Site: brandenburg
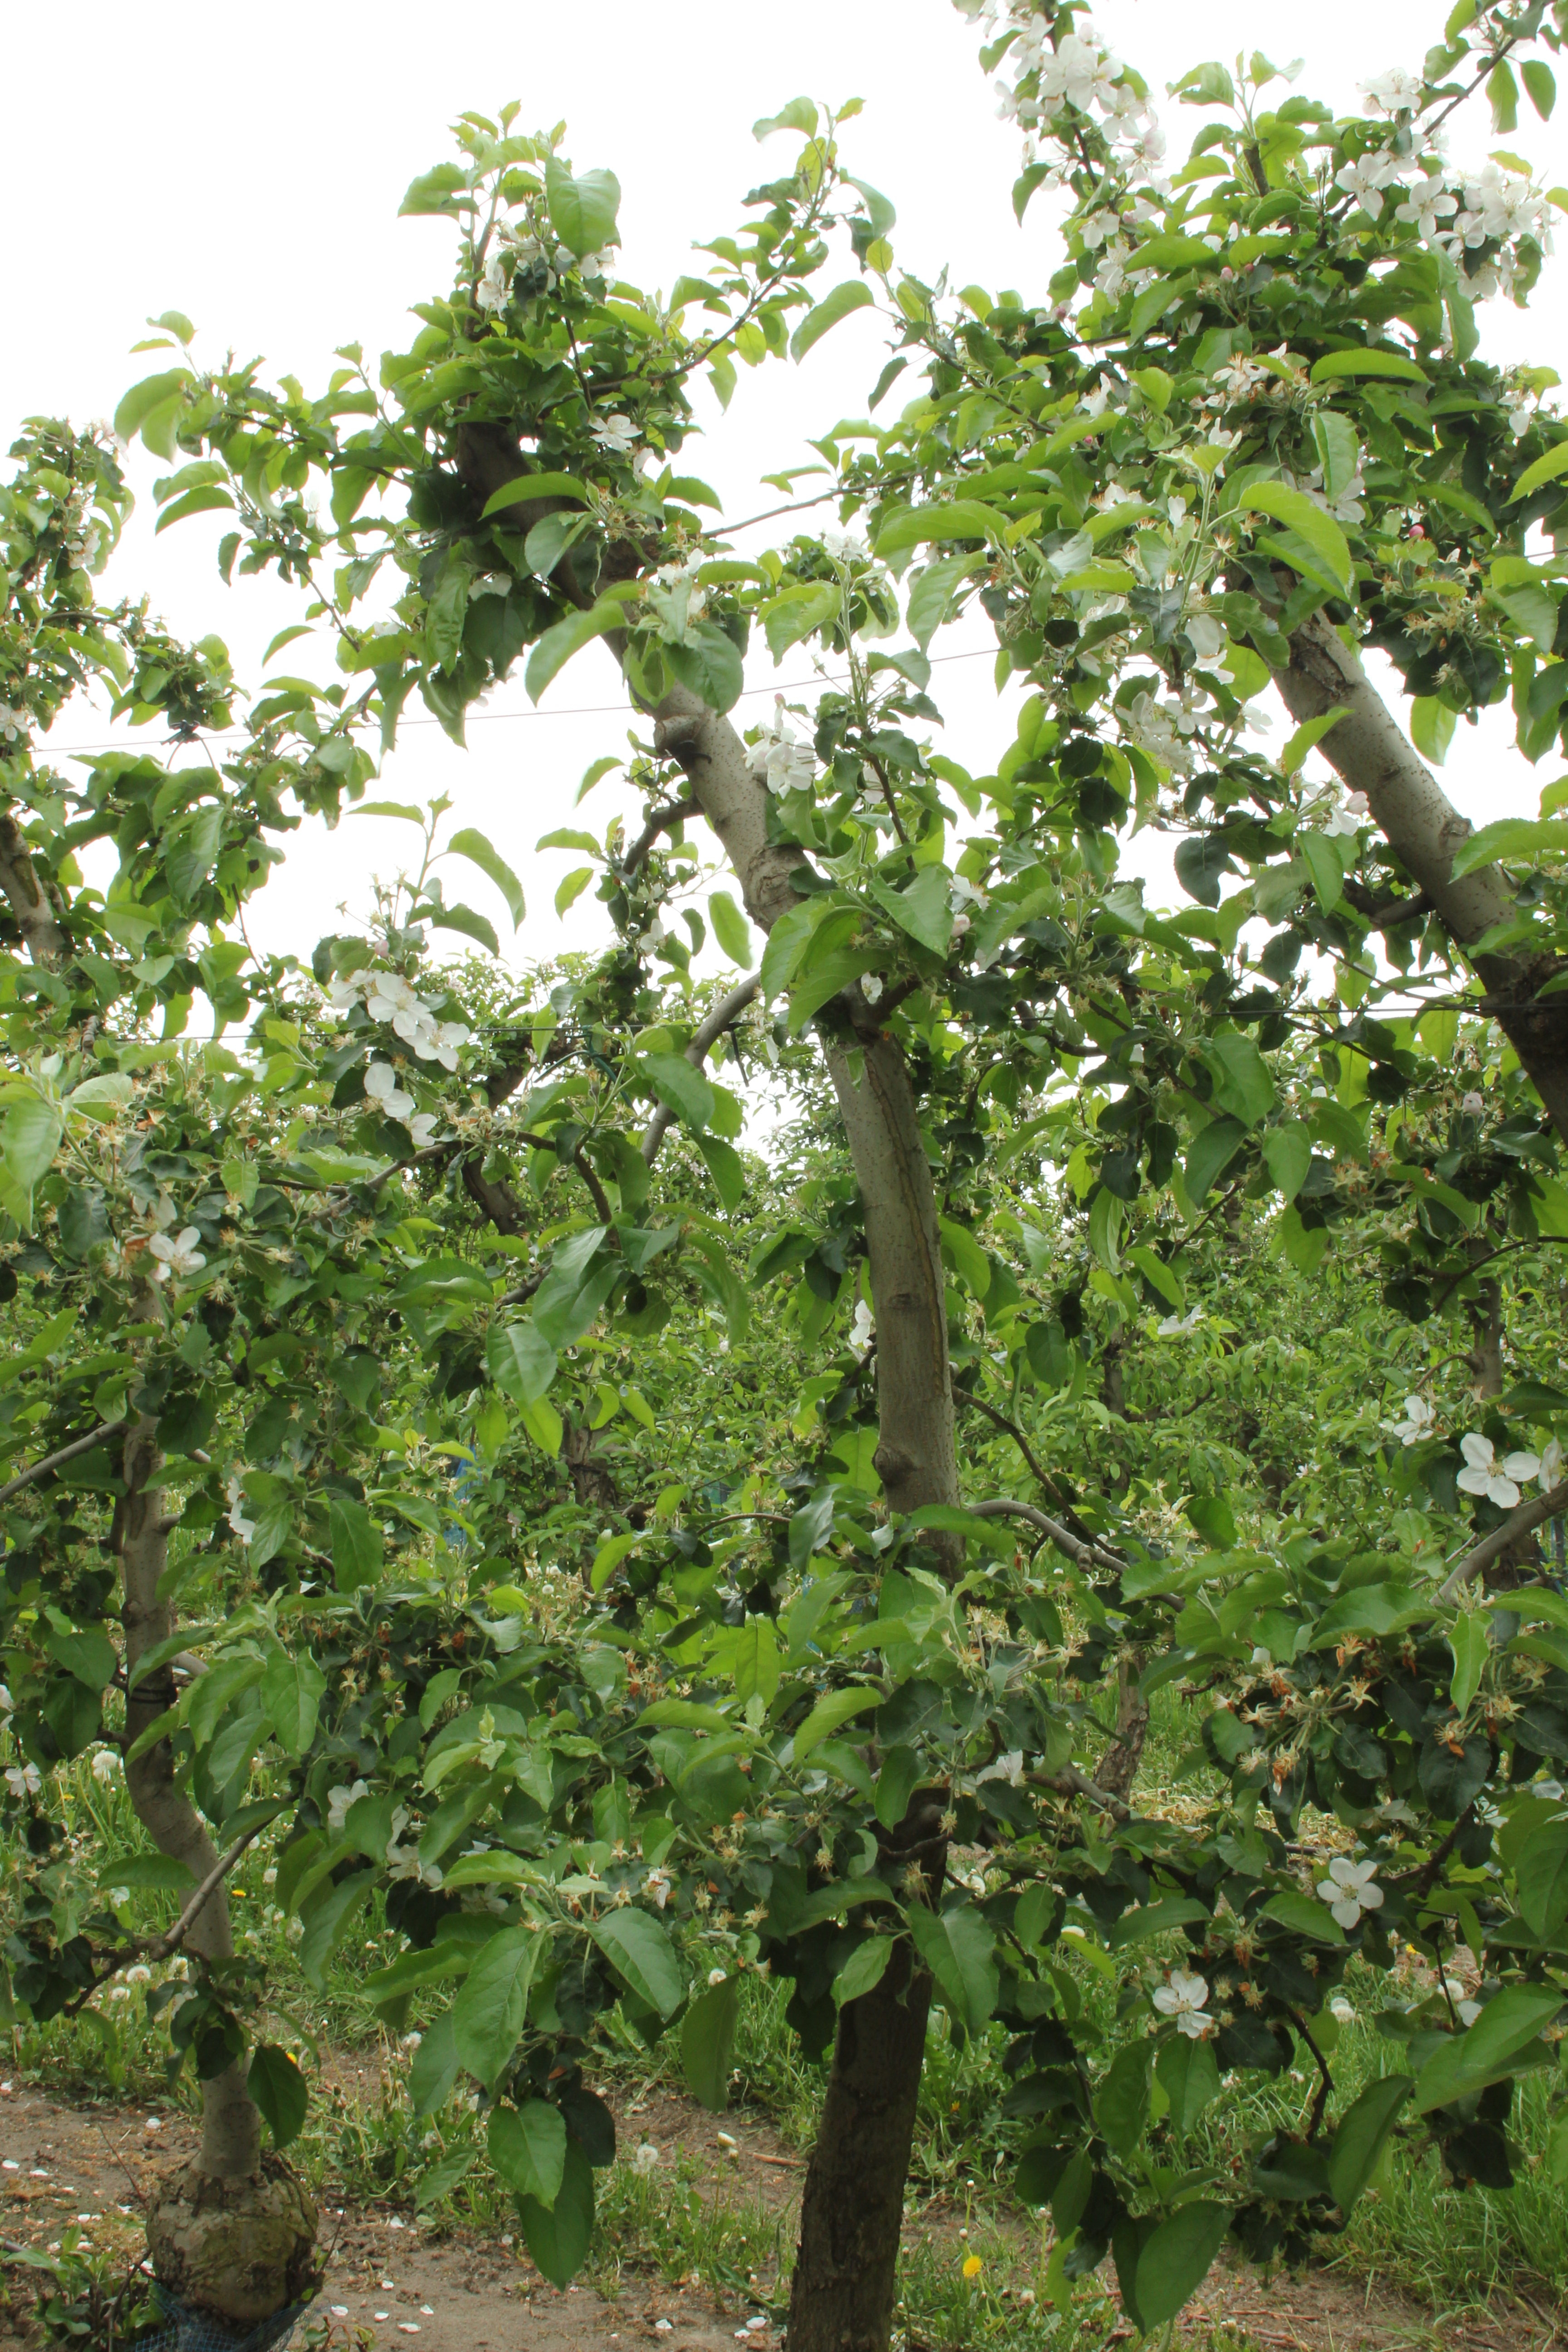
Growth stage (BBCH 67): Flowering